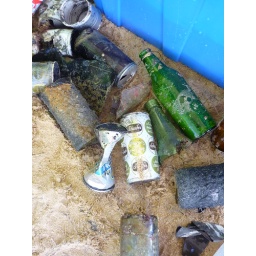
Some of all the bottles and cans found in the water